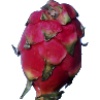
Label: red_pitahaya